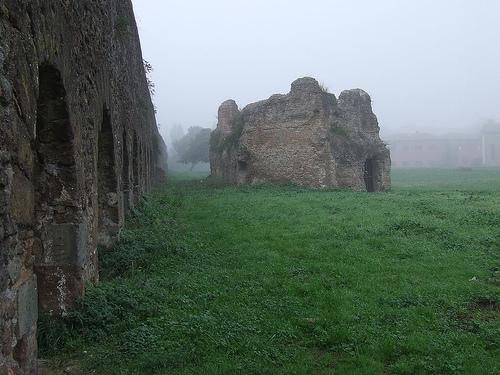
Weather: foggy or hazy